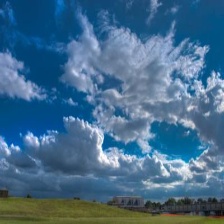
Cloud type: Stratus